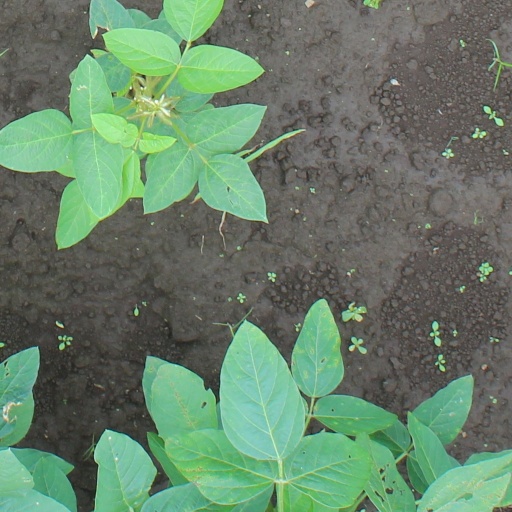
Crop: soybean